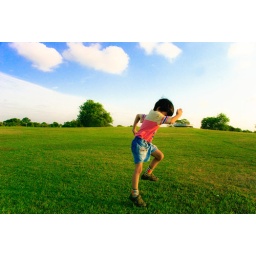
My son jumping with joy in Model Town Park, Lahore while enjoying a beautiful afternoon.